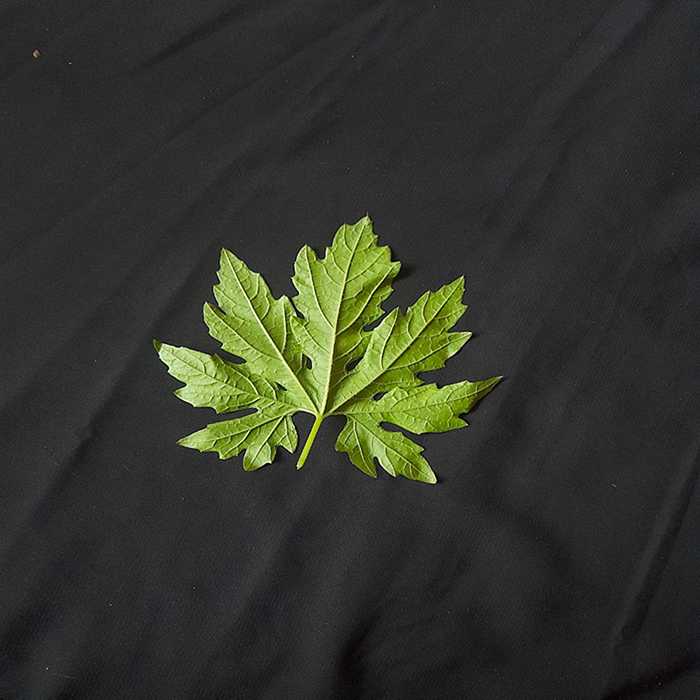
Plant: Bitter Gourd
Label: Fresh leaf